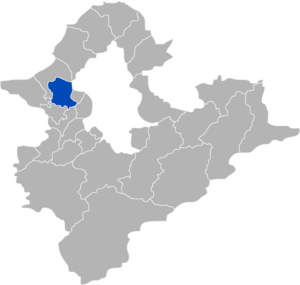
Wugu, est un district de la ville de Nouveau Taipei, à Taïwan.